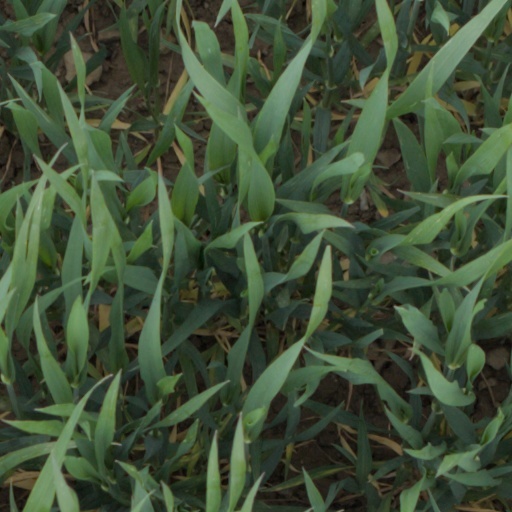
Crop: wheat